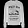
Label: Pullover